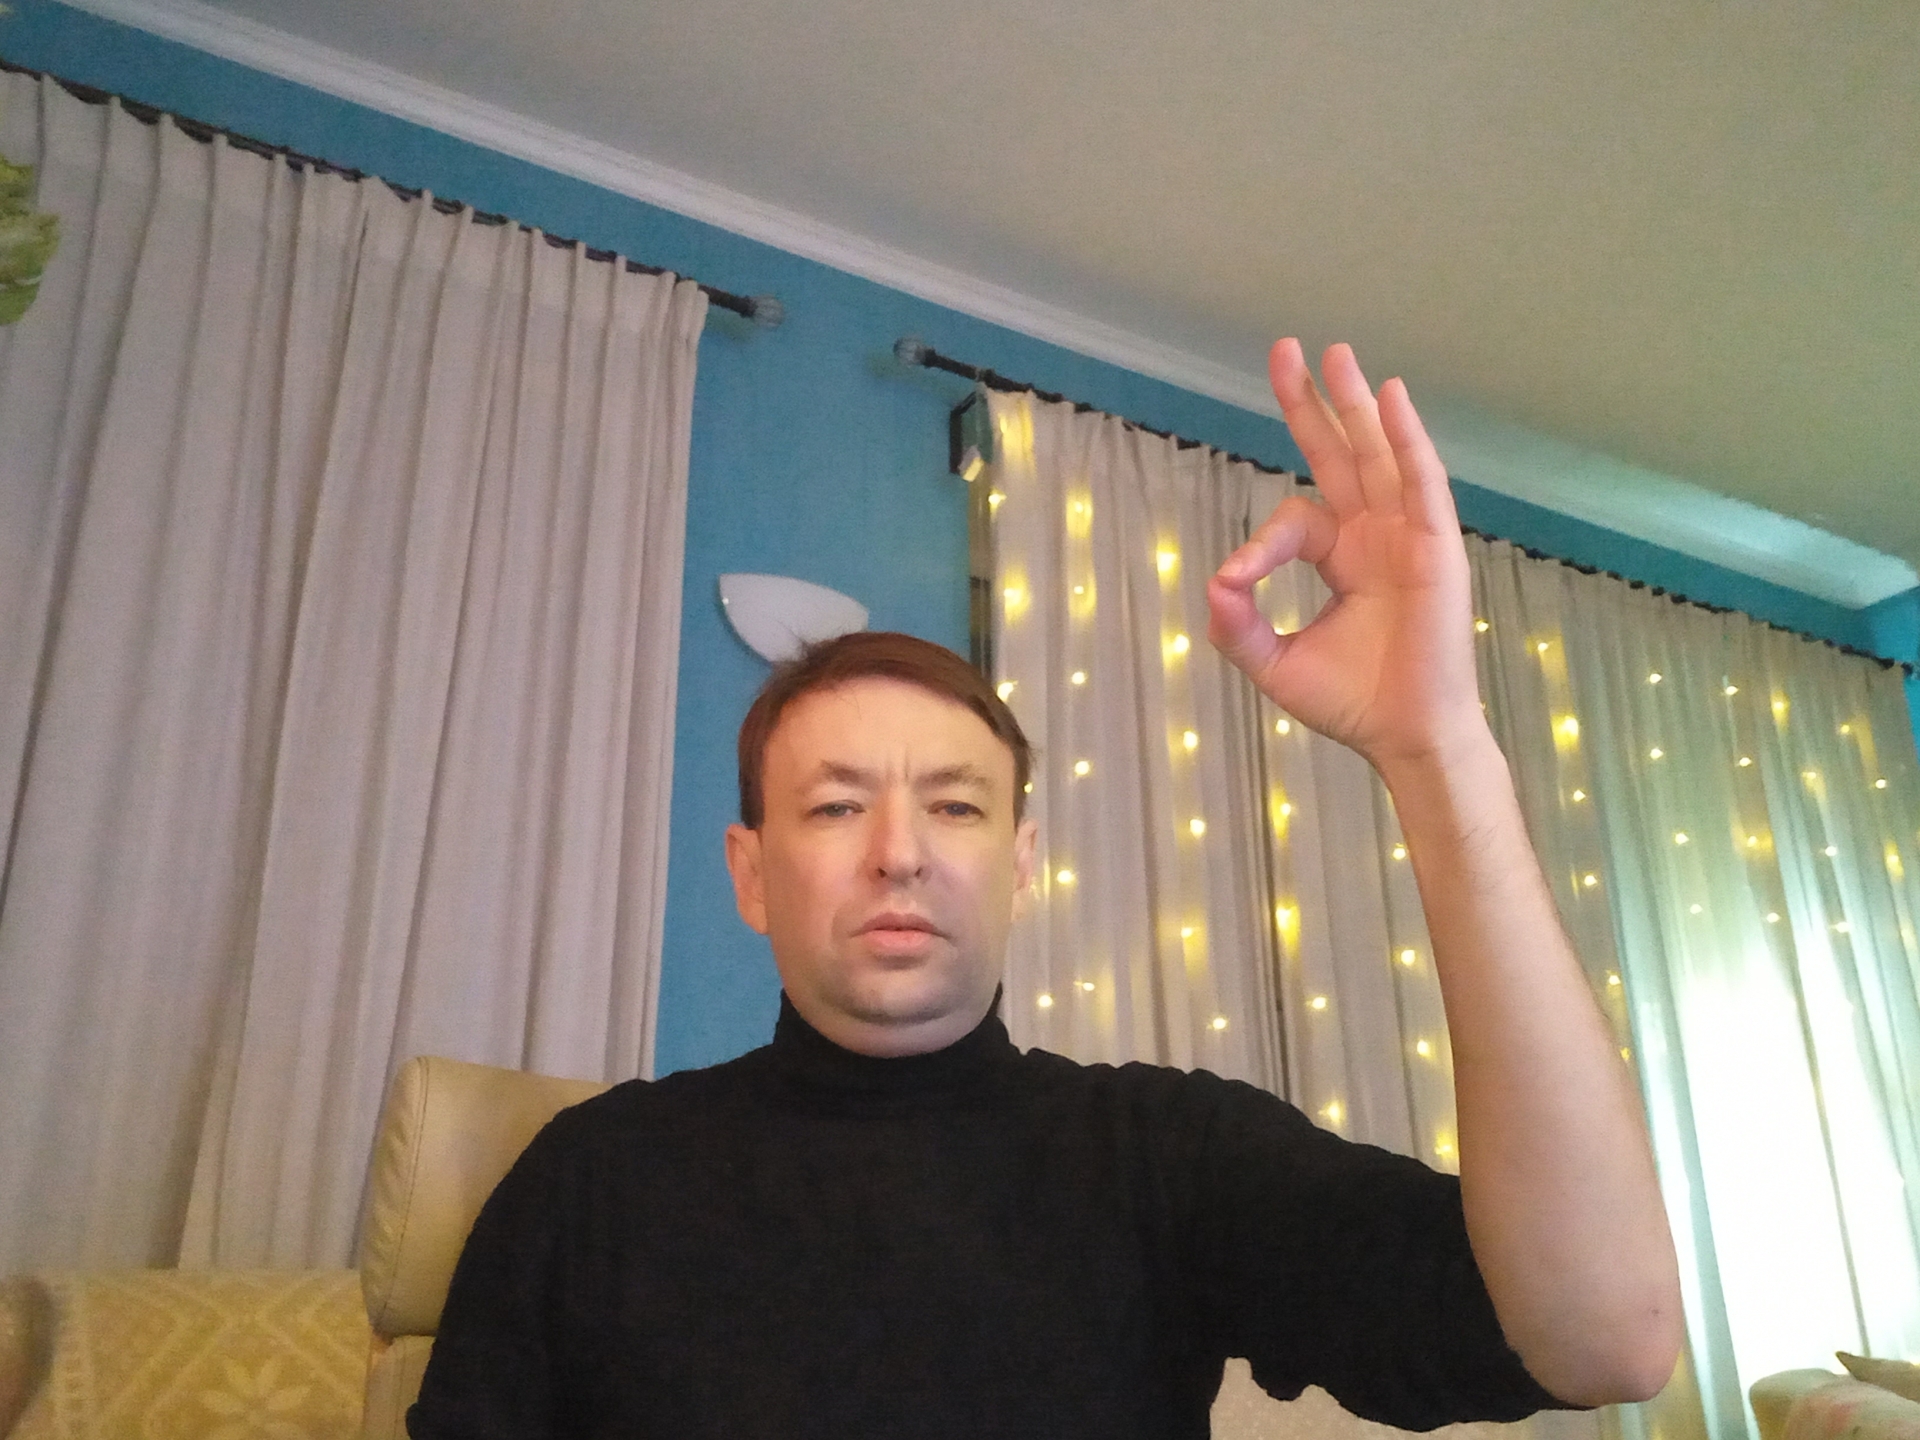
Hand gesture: ok